Transport in the Falkland Islands

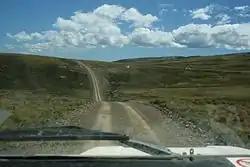
Typical Falkland Islands road

In 1982, the Falkland Islands had no roads outside Stanley, only tracks. By 2007, the Falkland Islands had a road network of with a further roads planned for construction link to all occupied mainland settlements by 2013. In 2012, the Falkland Islands Government classified the road network - East Falkland and West Falkland - into "A" roads, "B" roads and "C" roads for purposes of "Highways Asset Management Plan". The "A" roads are the link between Stanley and New Haven (East Falkland) and the link between Port Howard and Fox Bay (West Falkland).